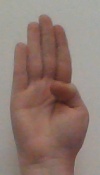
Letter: kaaf